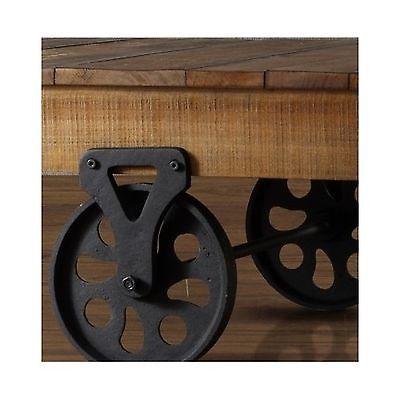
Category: table